William Conor

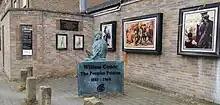
Statue of William Conor in Belfast

Celebrated for his warm and sympathetic portrayals of working-class life in Ulster, William Conor studied at the Government School of Design in Belfast in the 1890s. Born in 5 Fortingale Street, which ran from Agnes Street, off the Shankill Road to the Old Lodge Road in north Belfast, the son of a wrought-iron worker, his artistic talents were recognized at the early age of ten when a teacher of music, Louis Mantell, noticed the merit of his chalk drawings and arranged for him to attend the College of Art.